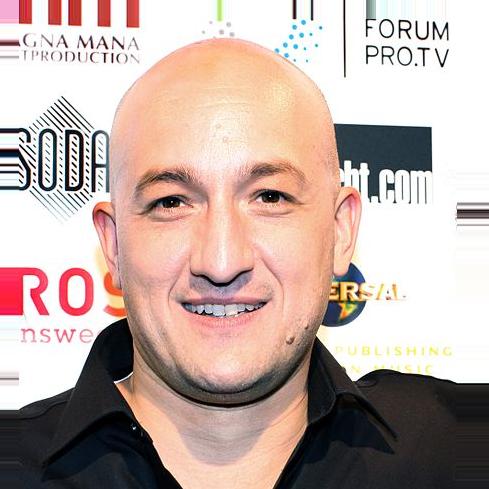
Age: 39